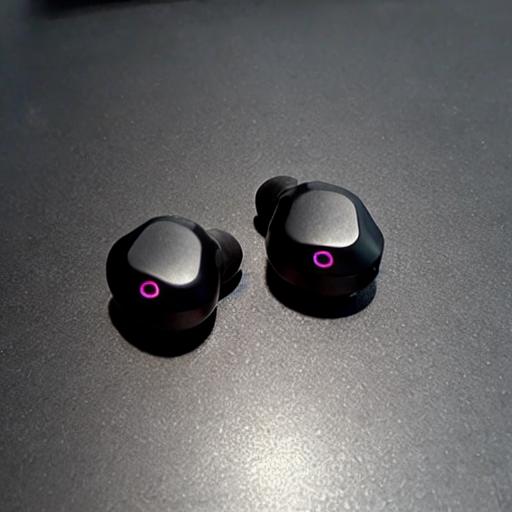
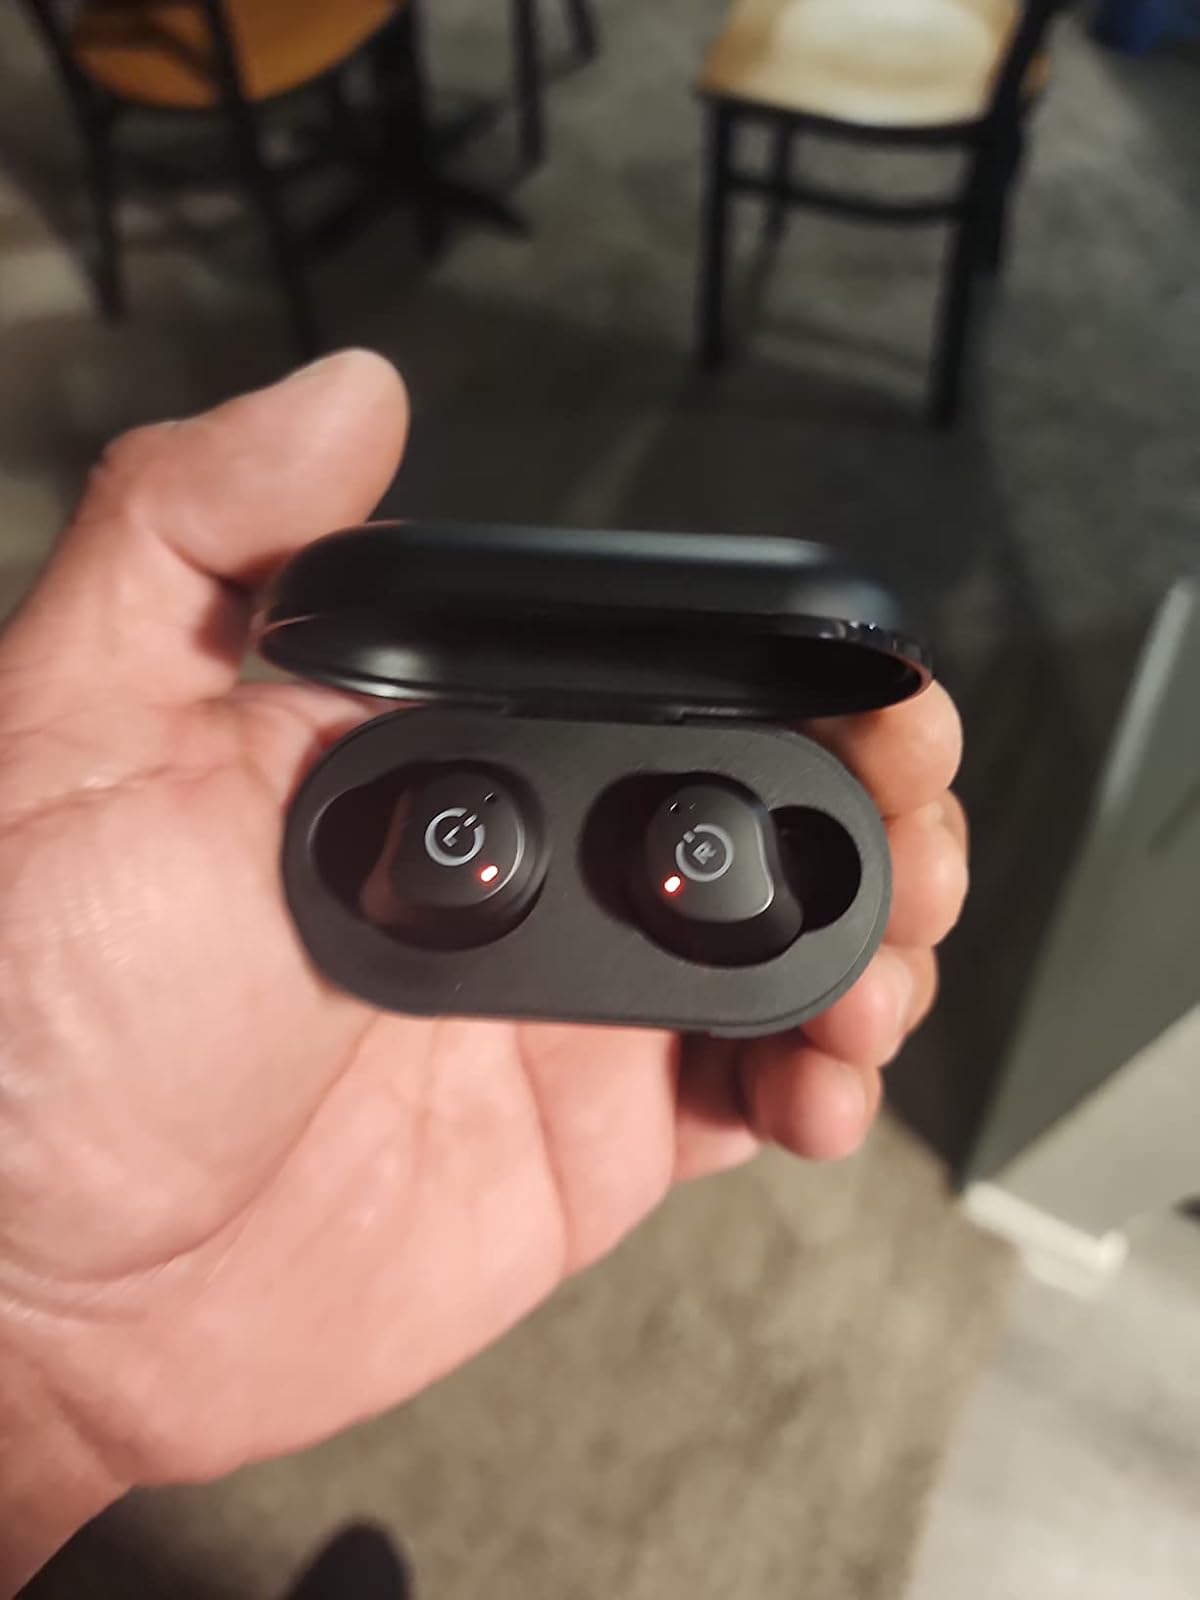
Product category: earbuds
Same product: no